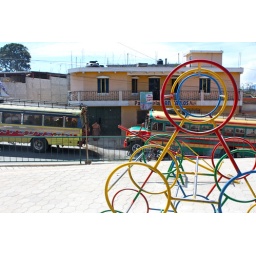
chicken buses by the playground